Count Dracula in popular culture

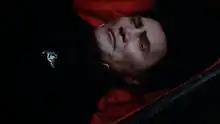
Jack Palance as Count Dracula in "Bram Stoker's Dracula"

Dracula would show up in animation sporadically following the release of "Dracula" (1931). This included appearances in Disney's Mickey Mouse cartoons ("Mickey's Gala Premier" (1933)), Terrytoons' "Gandy Goose" ("Gandy Goose in G-Man Jitters" (1939), and "Gandy Goose in Ghost Town"). Dracula would make appearances in animation around the 1960s such as the Japanese series "The Monster Kid", and one-off appearances in episodes of the British series "The Beatles", the American series "Scooby-Doo, Where Are You!" and the American stop-motion film "Mad Monster Party?" (1967).